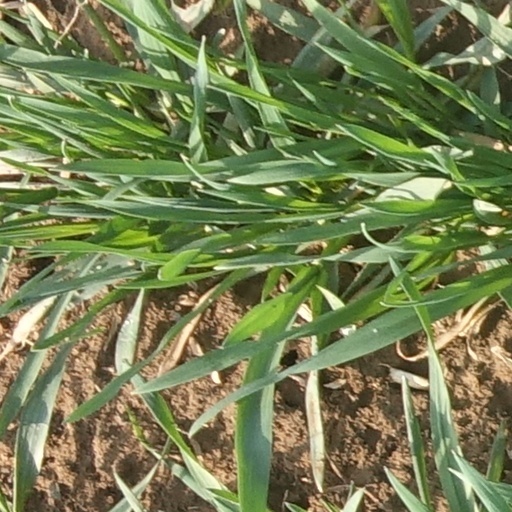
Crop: wheat